Handfish

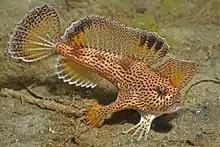

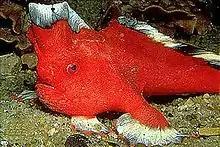

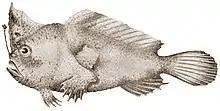

In 1996, the spotted handfish ("Brachionichthys hirsutus") was the first marine fish to be listed as critically endangered in the IUCN Red List. With its only habitat in the Derwent River estuary and surrounds, it is threatened by the Northern Pacific seastar's invasion into southern Australian waters. The Northern Pacific seastar ("Asterias amurensis"), preys on not only the fish eggs, but also on the sea squirts (ascidians) that help to form the substrate that the fish spawn on.